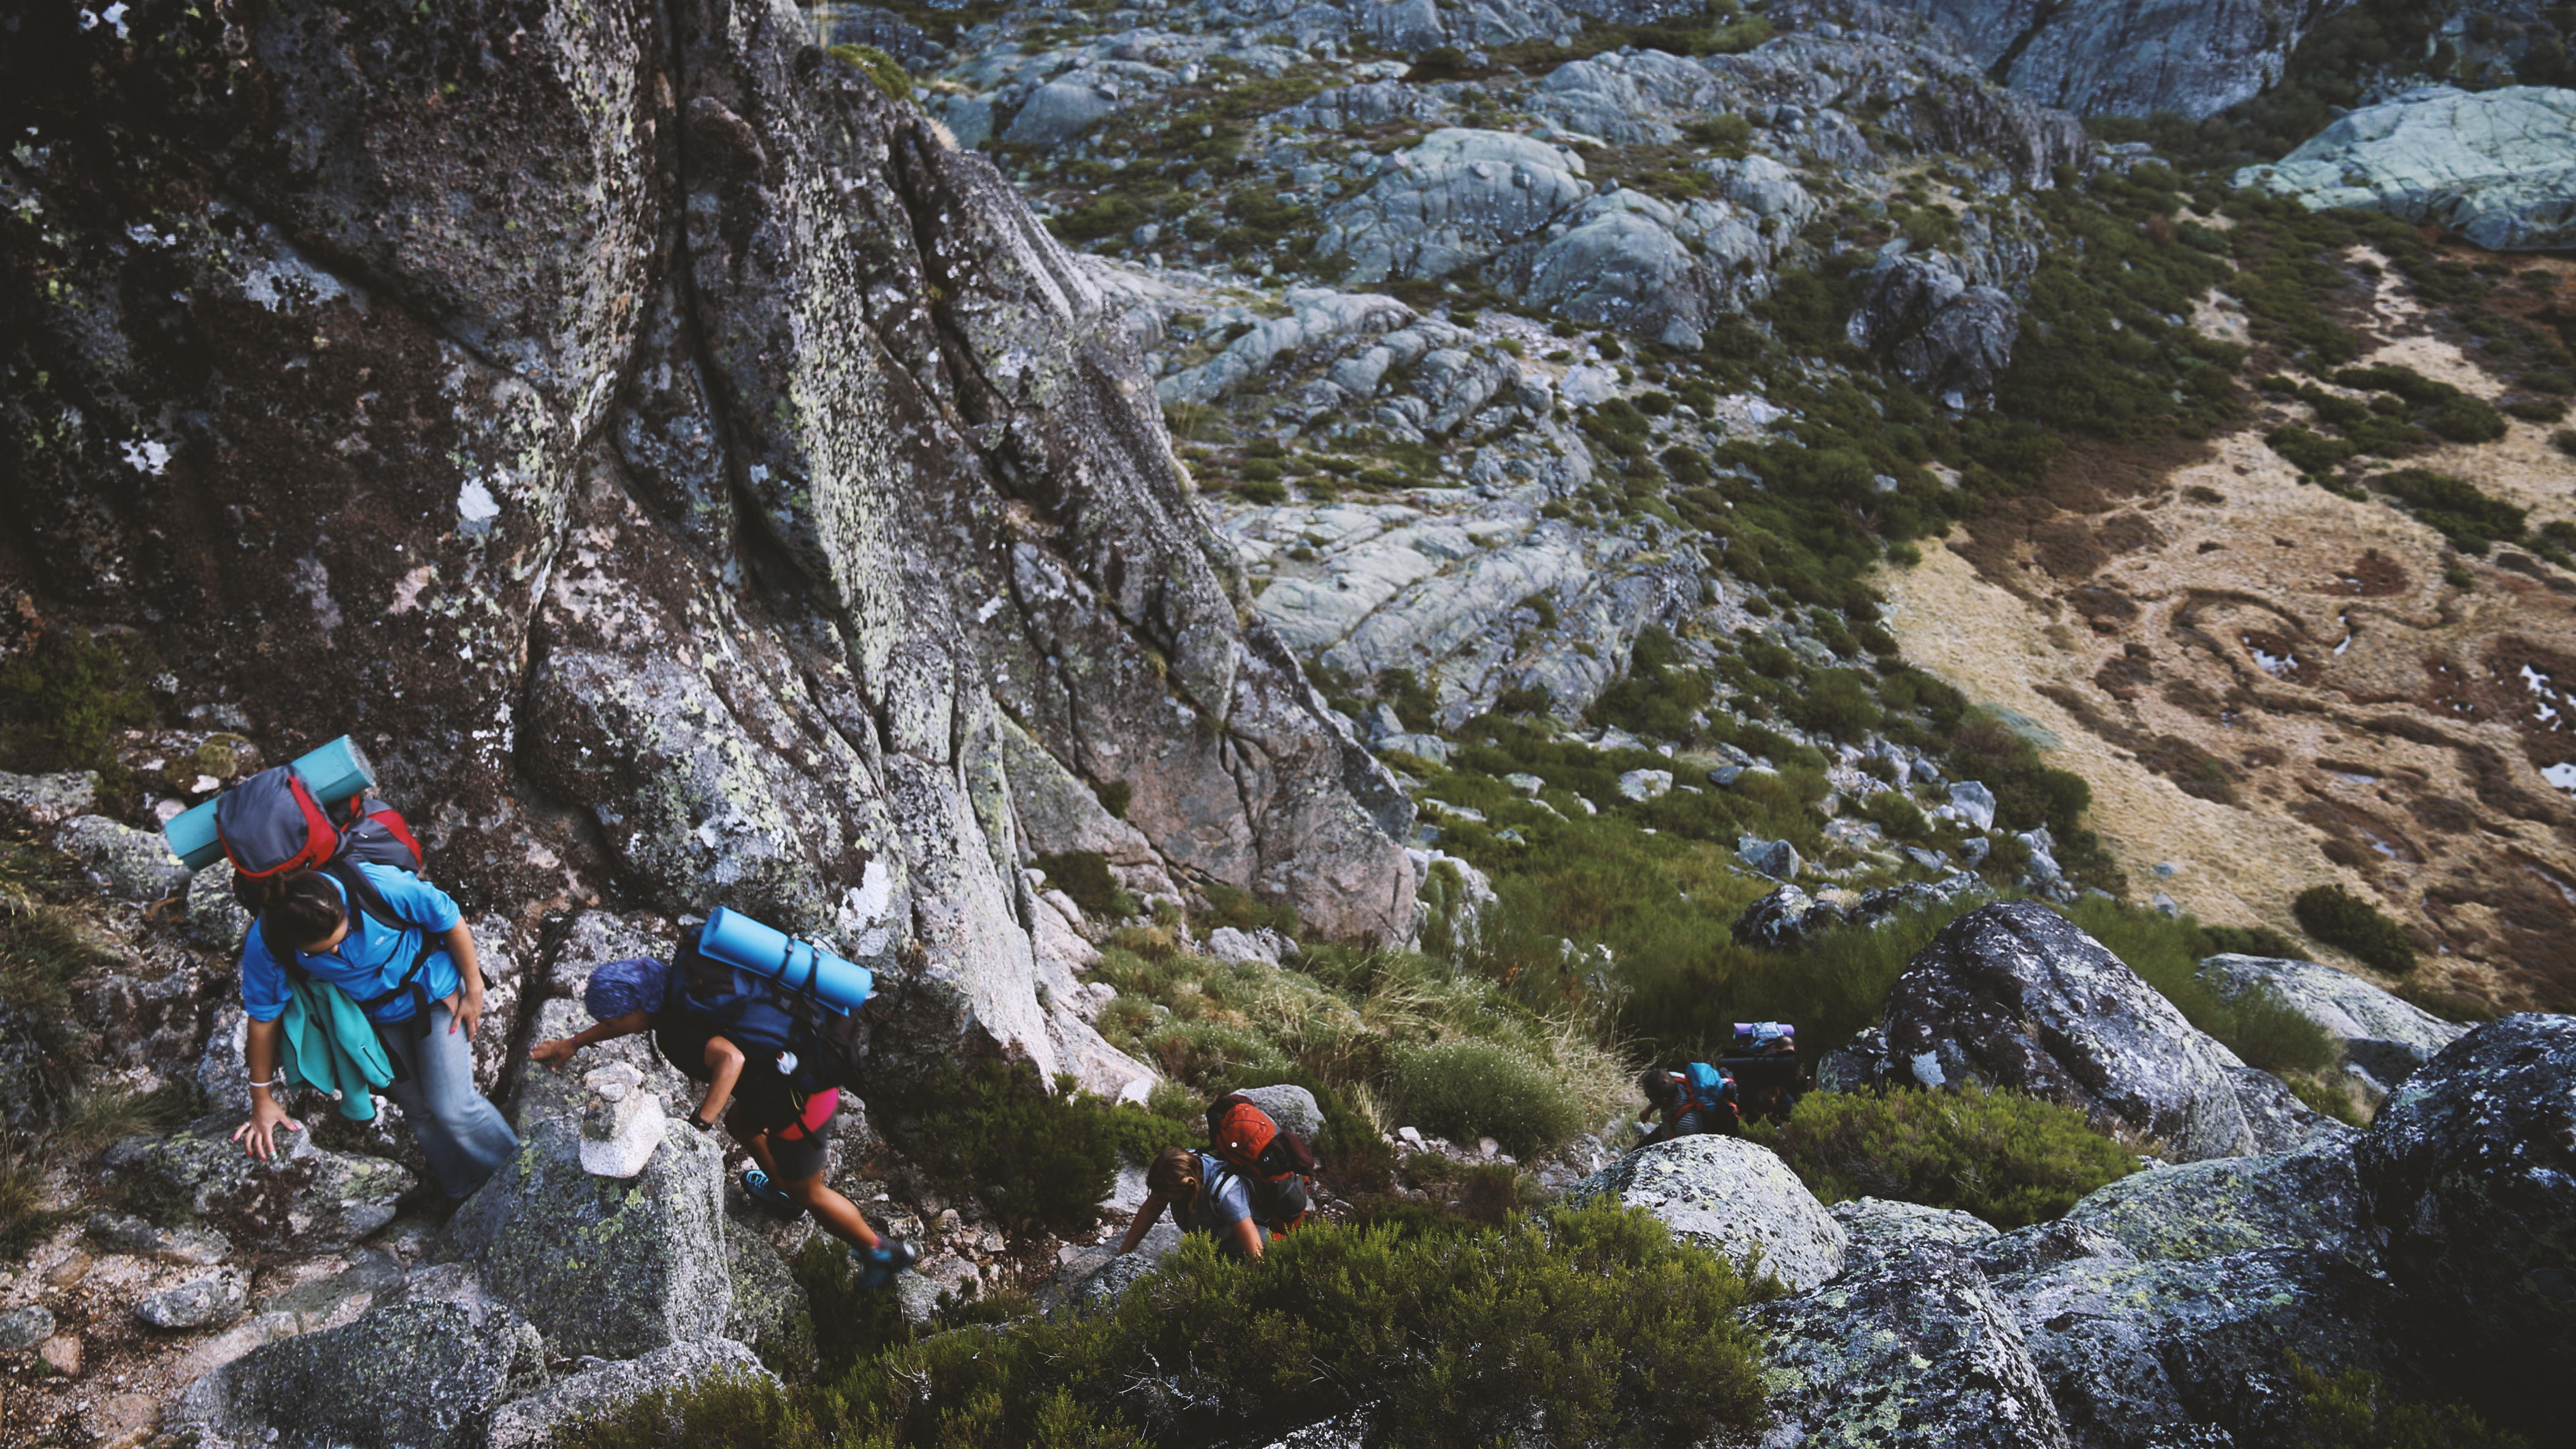
wilderness, walking, mountain, hiking, trail, adventure, mountain range, recreation, climbing, extreme sport, ridge, mountaineering, sports, backpacking, outdoor recreation, geological phenomenon